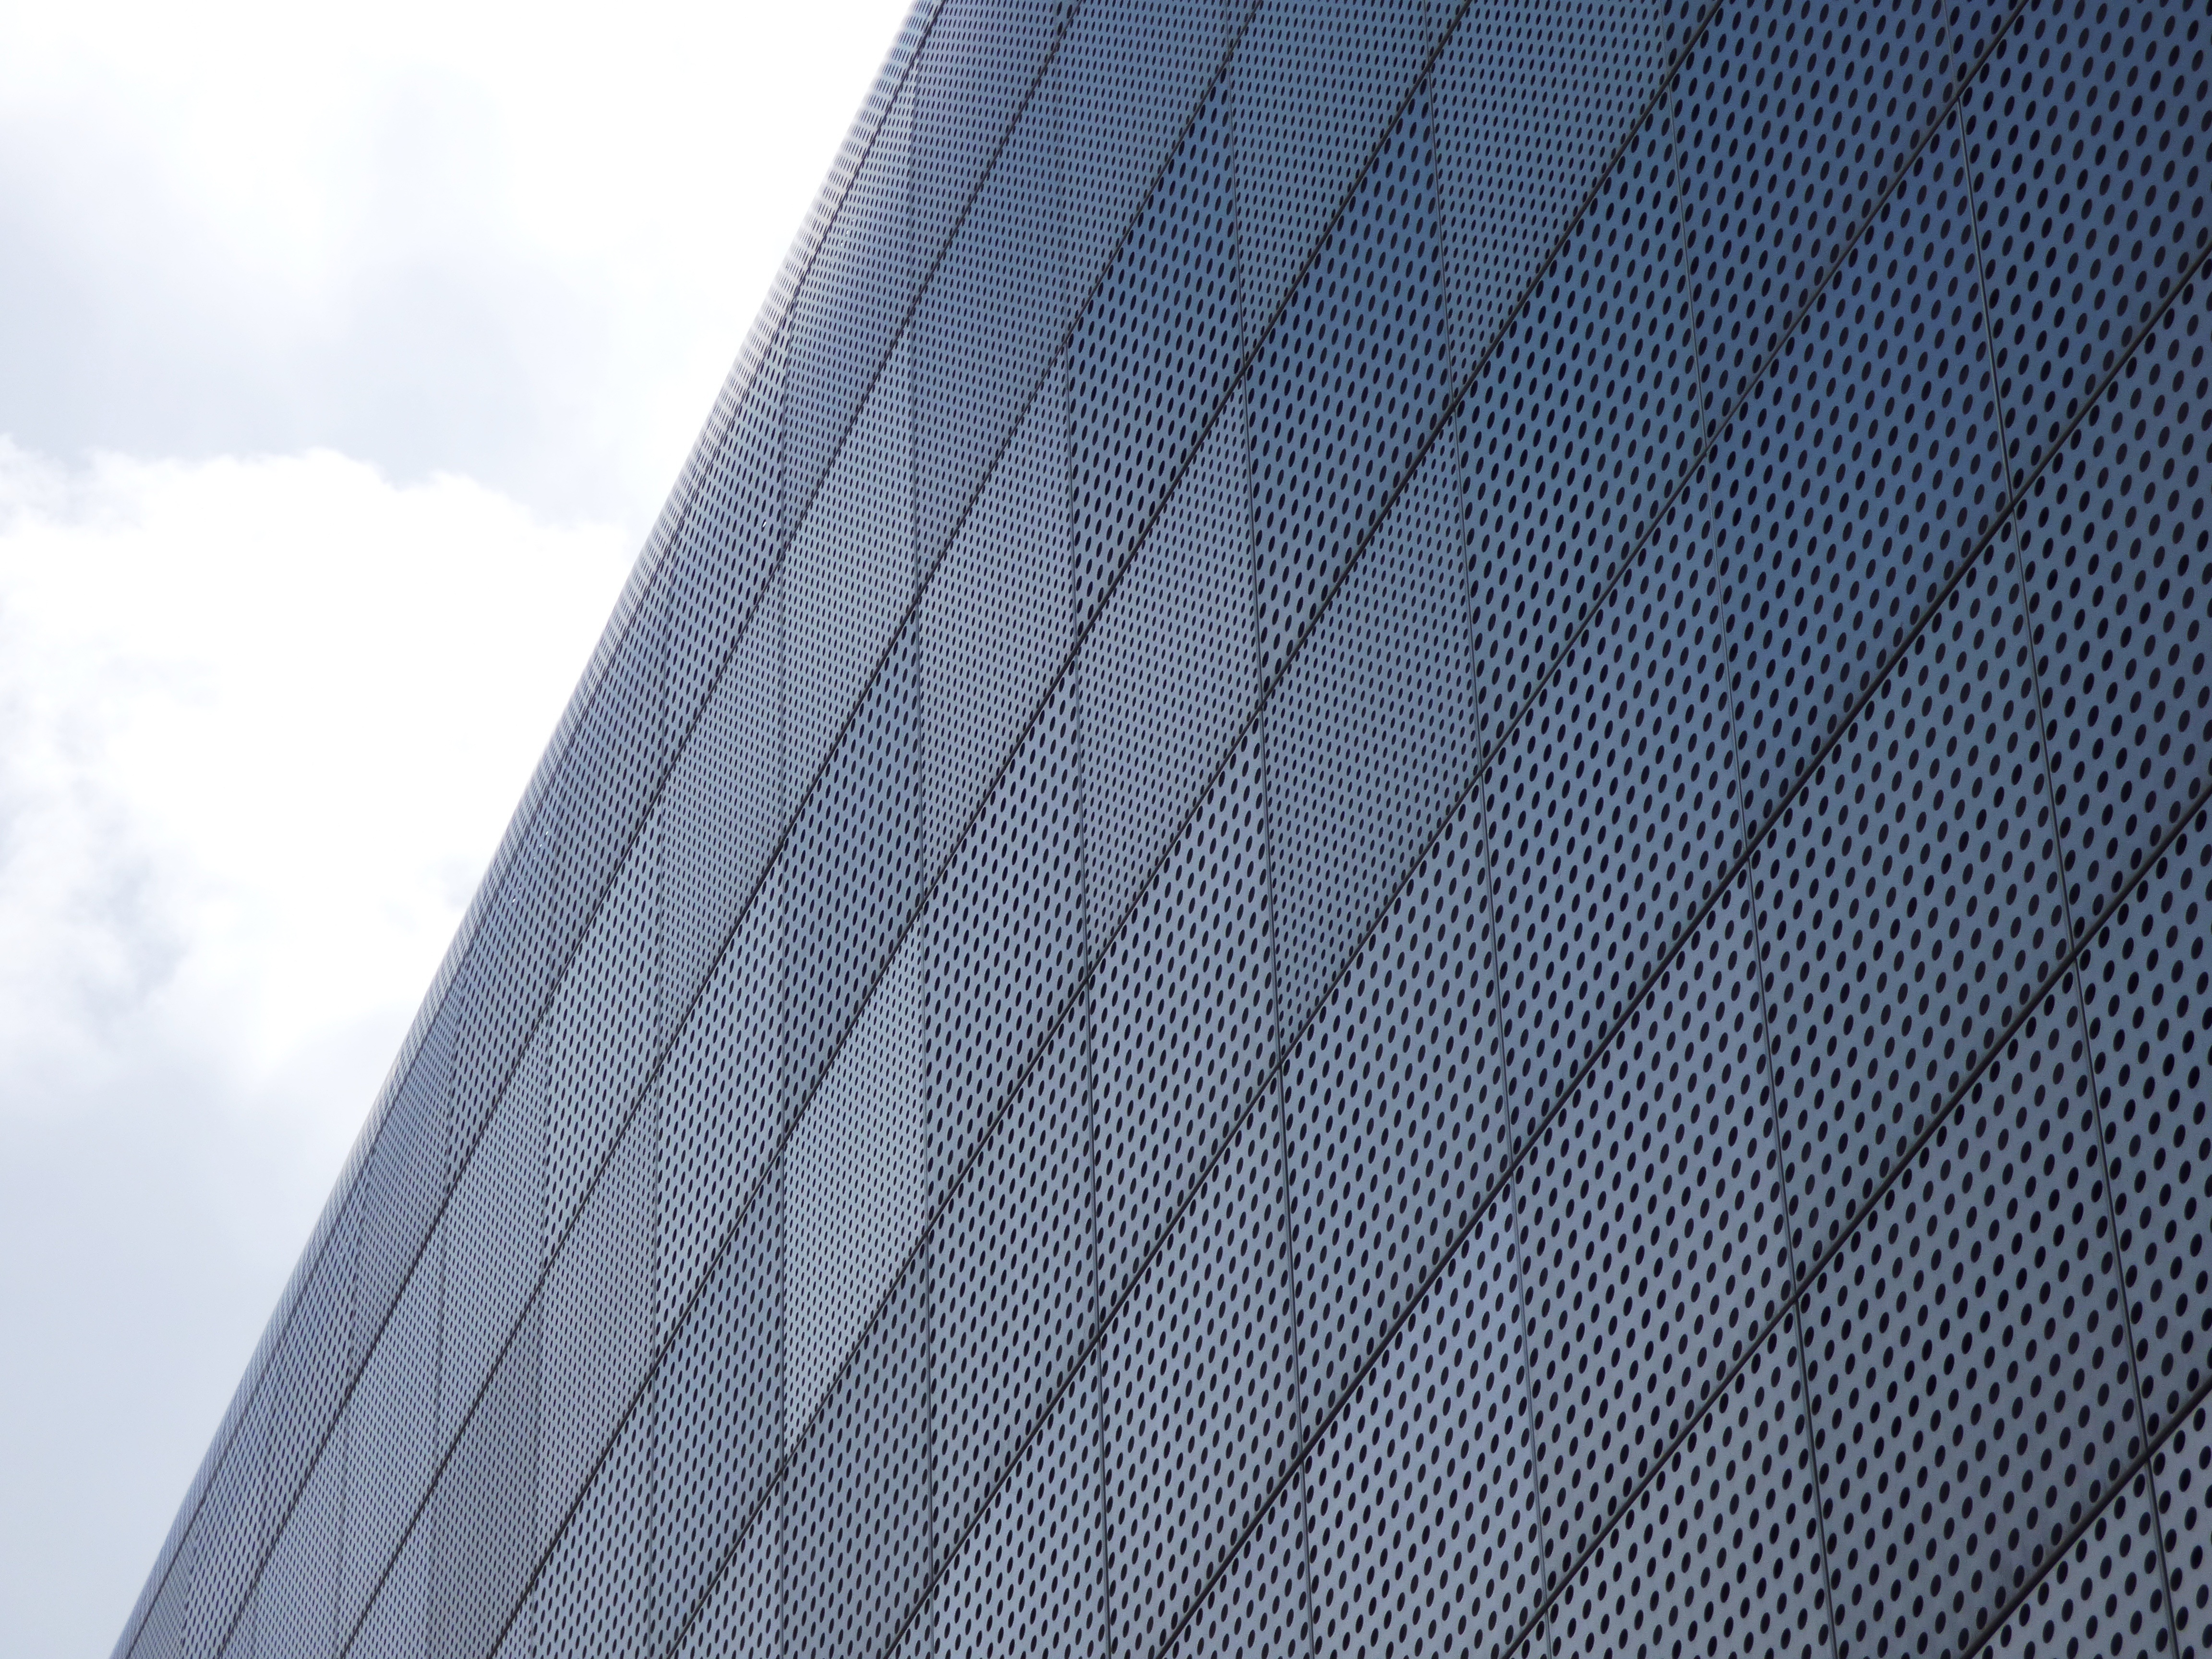
texture, building, skyscraper, line, model, facade, blue, modern, tower block, grid, the background, facades, trellis, the structure of the